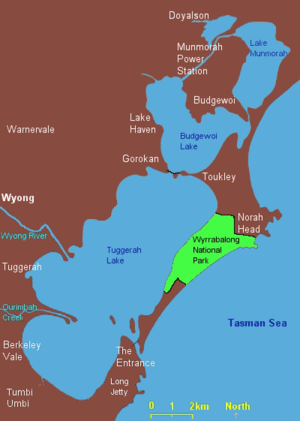
Le Budgewoi Lake est un lac faisant partie d'un ensemble de trois lagunes côtières situées sur la Central Coast de Nouvelle-Galles du Sud.
"Le lac Tuggerah est une grande lagune sur la ""Central Coast"" de la Nouvelle-Galles du Sud à environ 90 km au nord de Sydney. Il est relié à la mer par un chenal, appelé ""The Entrance"" et à deux autres lacs plus petits : Budgewoi Lake et Munmorah Lake.
Tuggerah Lakes désigne une zone humide constituée d'un ensemble de trois lagunes côtières reliées entre elles, situées sur la Central Coast de Nouvelle-Galles du Sud. Cet ensemble comprend le Lake Munmorah, le Budgewoi Lake et le Tuggerah Lake.